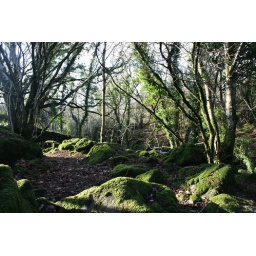
Moss covered rocks and trees in the Coombe near Peter Tavy, Dartmoor.